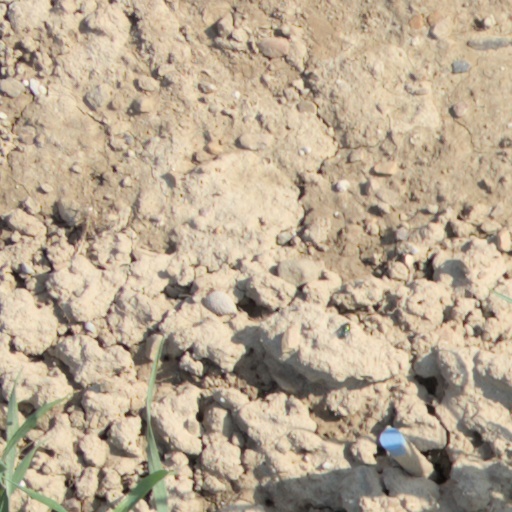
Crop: wheat